David Wilde

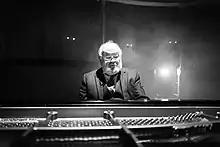
David Wilde in 2020 at The Queen's Hall, Edinburgh

David Wilde (born 1935 in Manchester) is an English pianist and composer. As a boy he studied with Solomon and his pupil Franz Reizenstein, who had also studied composition with Hindemith and Vaughan Williams.